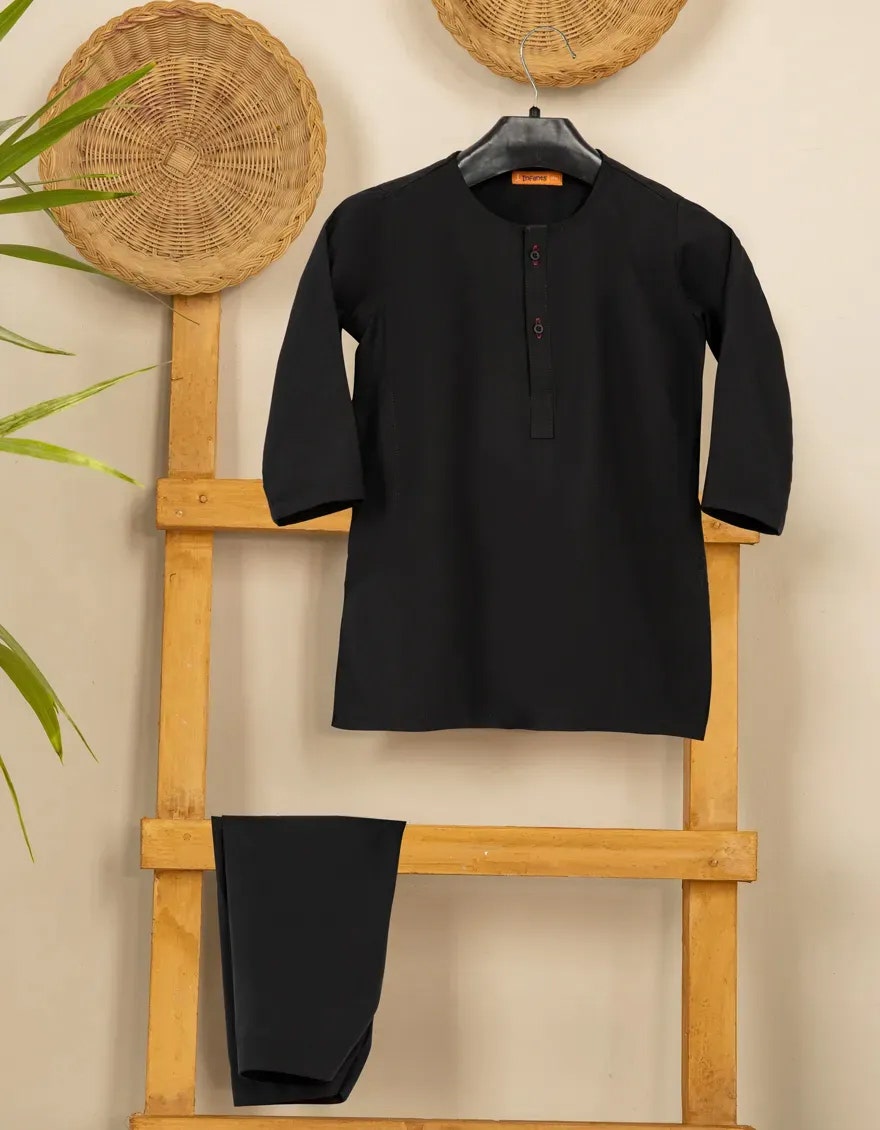
black khan pajamas